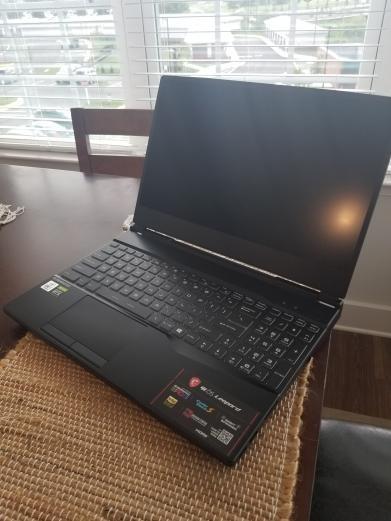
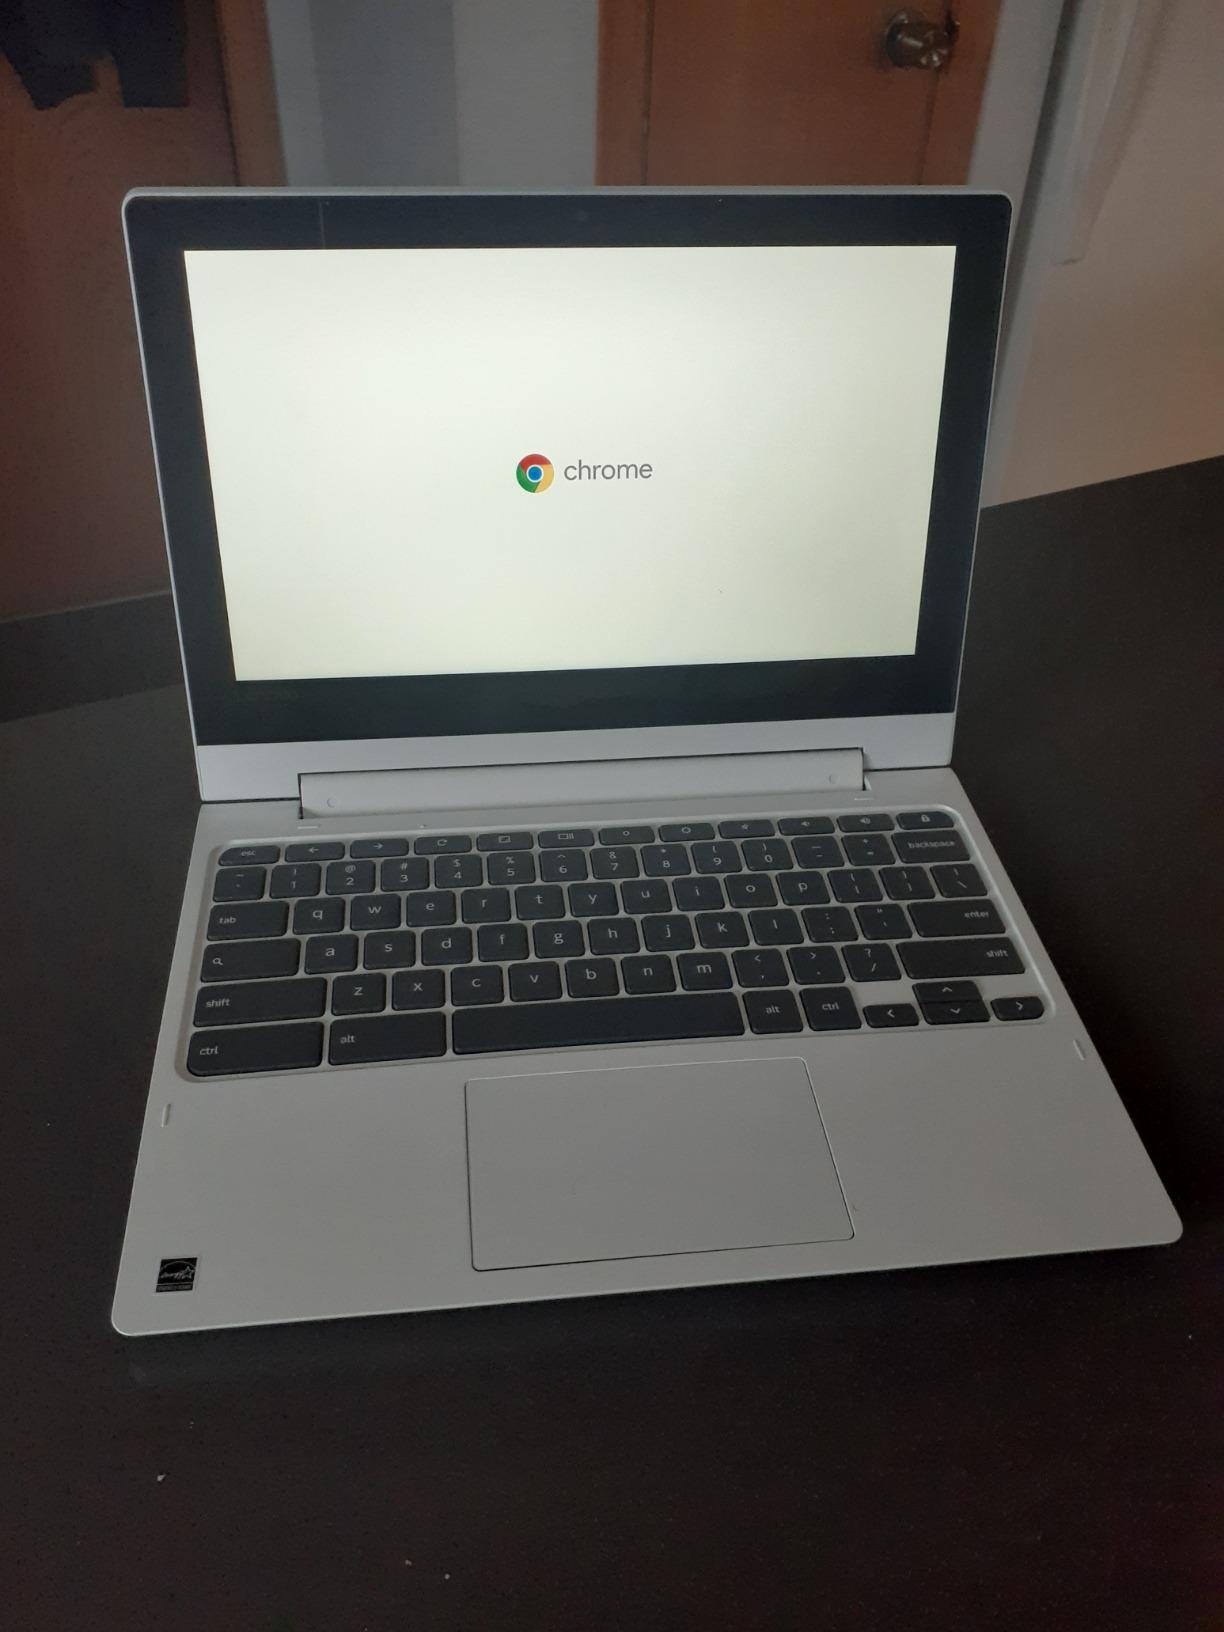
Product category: laptop
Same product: no